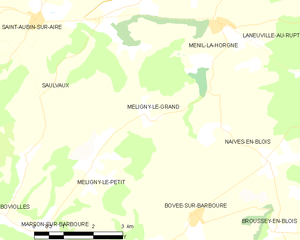
Méligny-le-Grand est une commune française située dans le département de la Meuse, en région Grand Est.